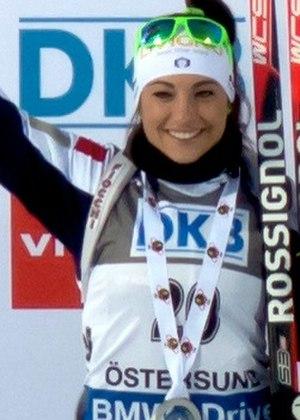
Dorothea Wierer, née le 3 avril 1990 à Brunico, est une biathlète italienne, la première de son pays à s'adjuger le gros globe de cristal de la Coupe du monde lors de la saison 2018-2019 et de la saison 2019-2020. Elle a aussi gagné le petit globe de cristal de l'individuel en 2016, celui de la poursuite en 2019 et de mass start en 2020. Elle totalise 55 podiums en Coupe du monde, dont 11 victoires individuelles. En remportant la mass-start des Championnats du monde 2019 à Östersund elle est la première italienne titrée aux Mondiaux. Dorothea Wierer remporte deux nouveaux titres mondiaux à domicile, à Antholz-Anterselva les 16 et 18 février 2020 en gagnant la poursuite puis l'individuel. À son actif également, deux médailles de bronze olympiques remportées avec le relais mixte italien en 2014 et en 2018, ainsi que deux médailles d'argent et trois de bronze aux championnats du monde. Elle fait également partie des rares athlètes qui ont gagné au moins une course dans chaque spécialité du biathlon. Elle est également la première biathlète depuis Magdalena Forsberg en 2002 à remporter au moins deux fois de suite le classement général de la Coupe du monde.